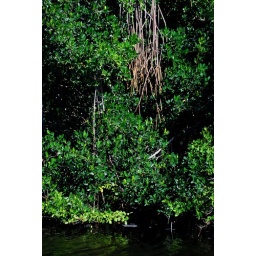
Mangrove roots growing down from the trees to reach the water. Take on a tour boat in the Everglades National Park.